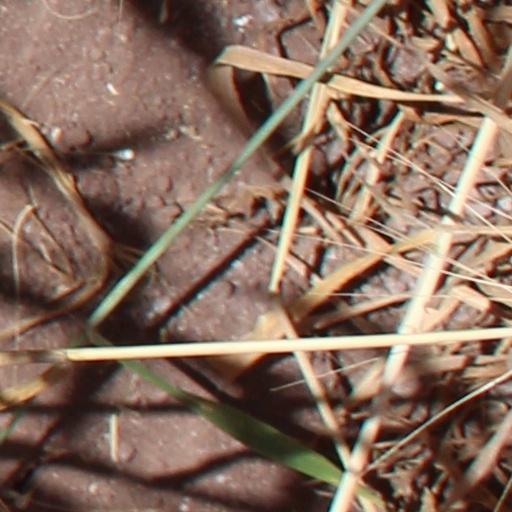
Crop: wheat